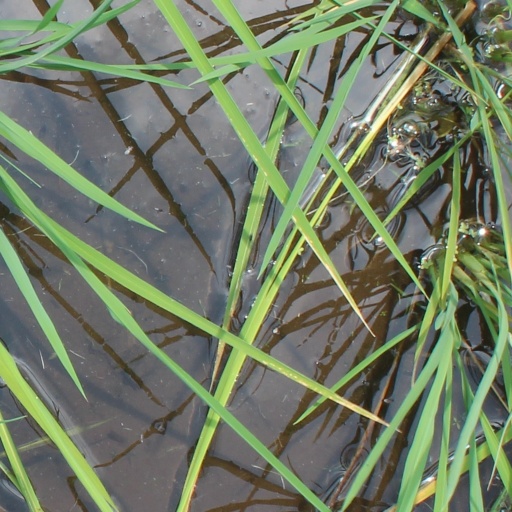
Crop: rice